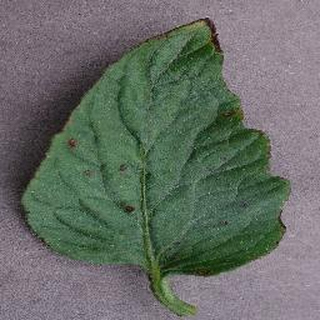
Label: tomato_bacterial_spot